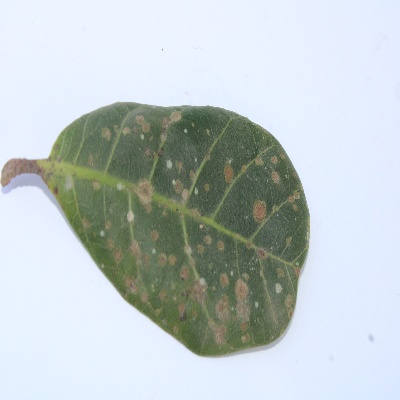
Crop: Cashew
Condition: red rust